The Journey Home: Autobiography of an American Swami

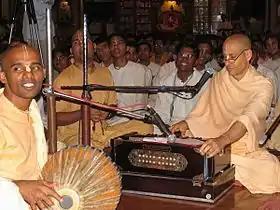
Author Radhanath Swami in Mumbai, 2006

Readers follow Richard Slavin (born December 7, 1950) from the suburbs of Chicago to the inner sanctums of Vrindavan as he transforms from a young seeker to a renowned spiritual guide. The Journey Home is an intimate account of the steps to self-realization and also a penetrating glimpse into the heart of mystic traditions and the challenges that all souls must face on the road to inner harmony and a union with the Divine . Through near-death encounters, apprenticeships with advanced yogis and years of travel along the pilgrim's path, Radhanath Swami eventually reaches the inner sanctum of India's mystic culture and finds the love he has been seeking.